Kul-e Farah

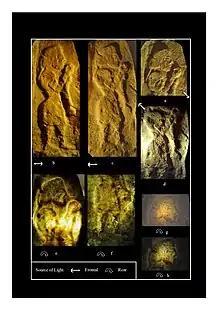
Cast of archer from Ku-e Farah IV (Alvarez-Mon)

"Kul-e Farah IV" (approx. h. 6 m, w. 17.70 m). Extending across a large vertical surface of a cliff, KFIV depicts a communal banquet with no less than 141 participants. Presiding over the ceremony is a ruler seated on a high-backed throne framed by two tables, the one behind supporting vessels, the one at the front possibly laden with food.